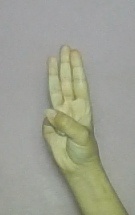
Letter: thaa